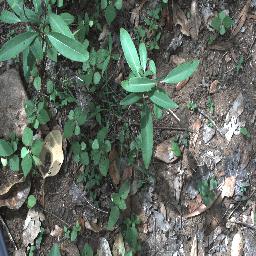
Label: rubber_vine